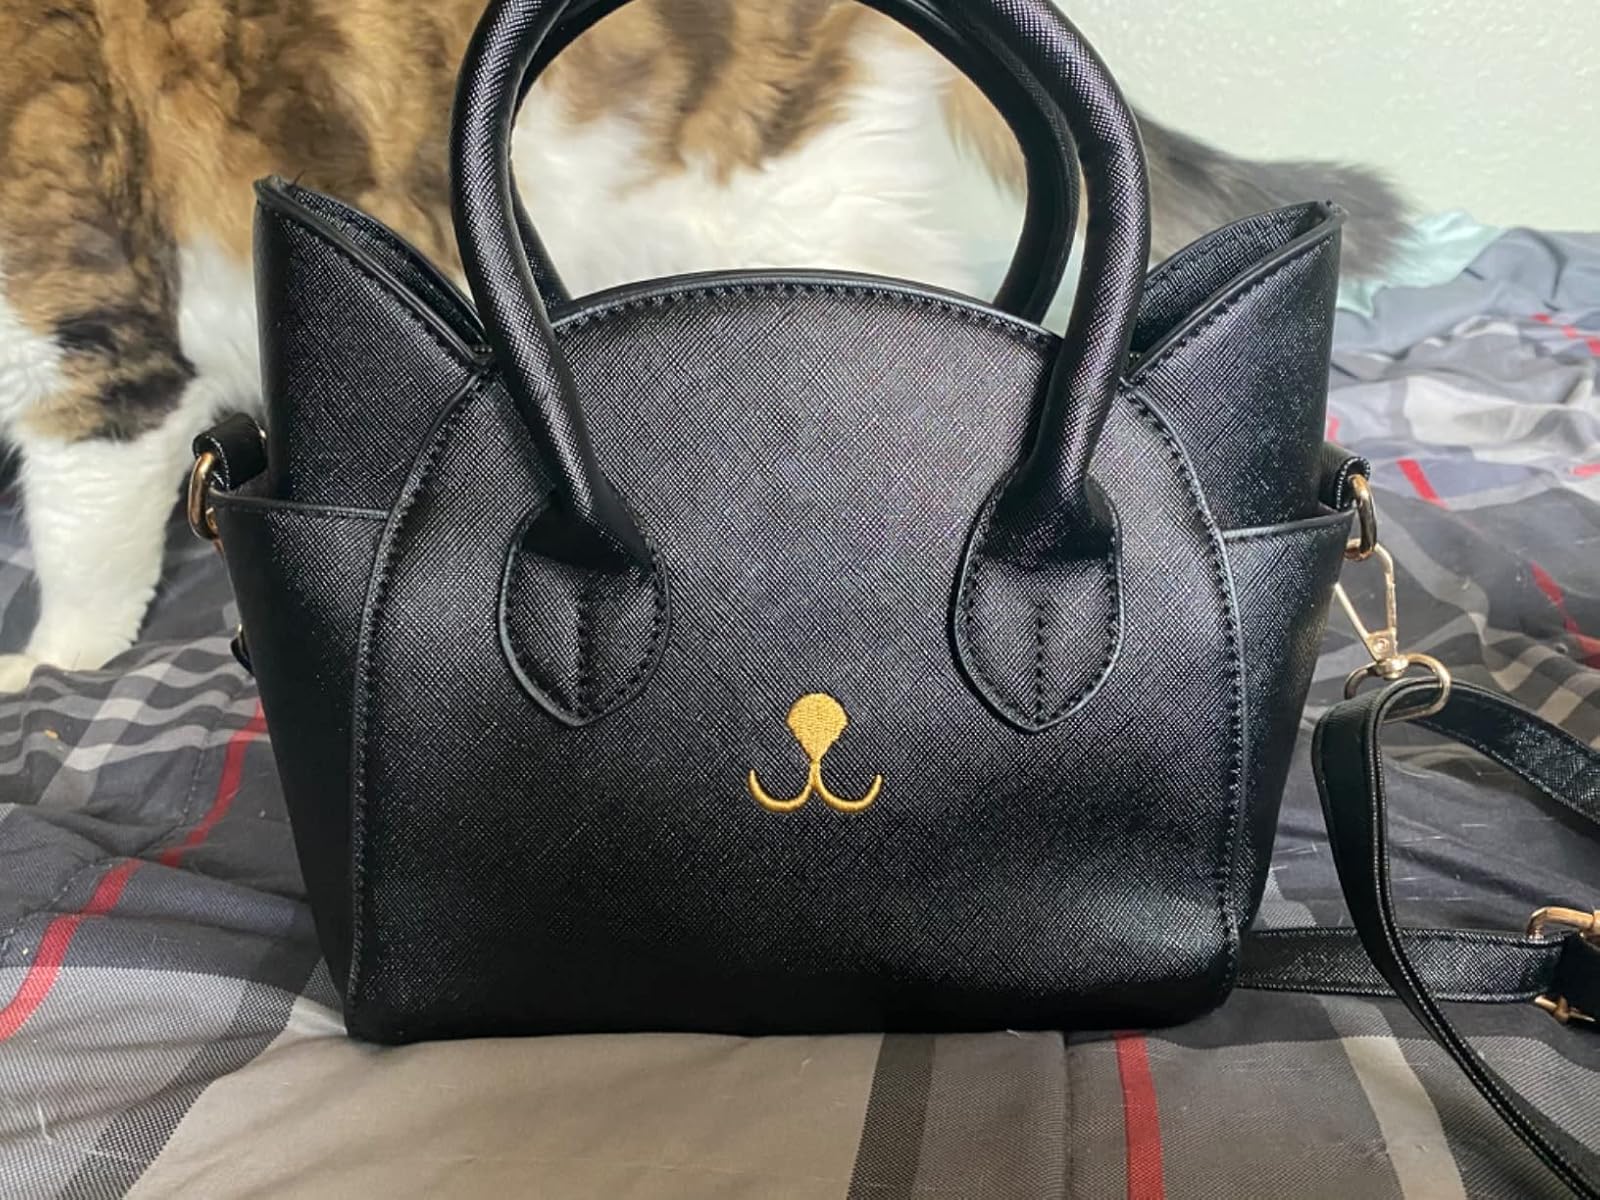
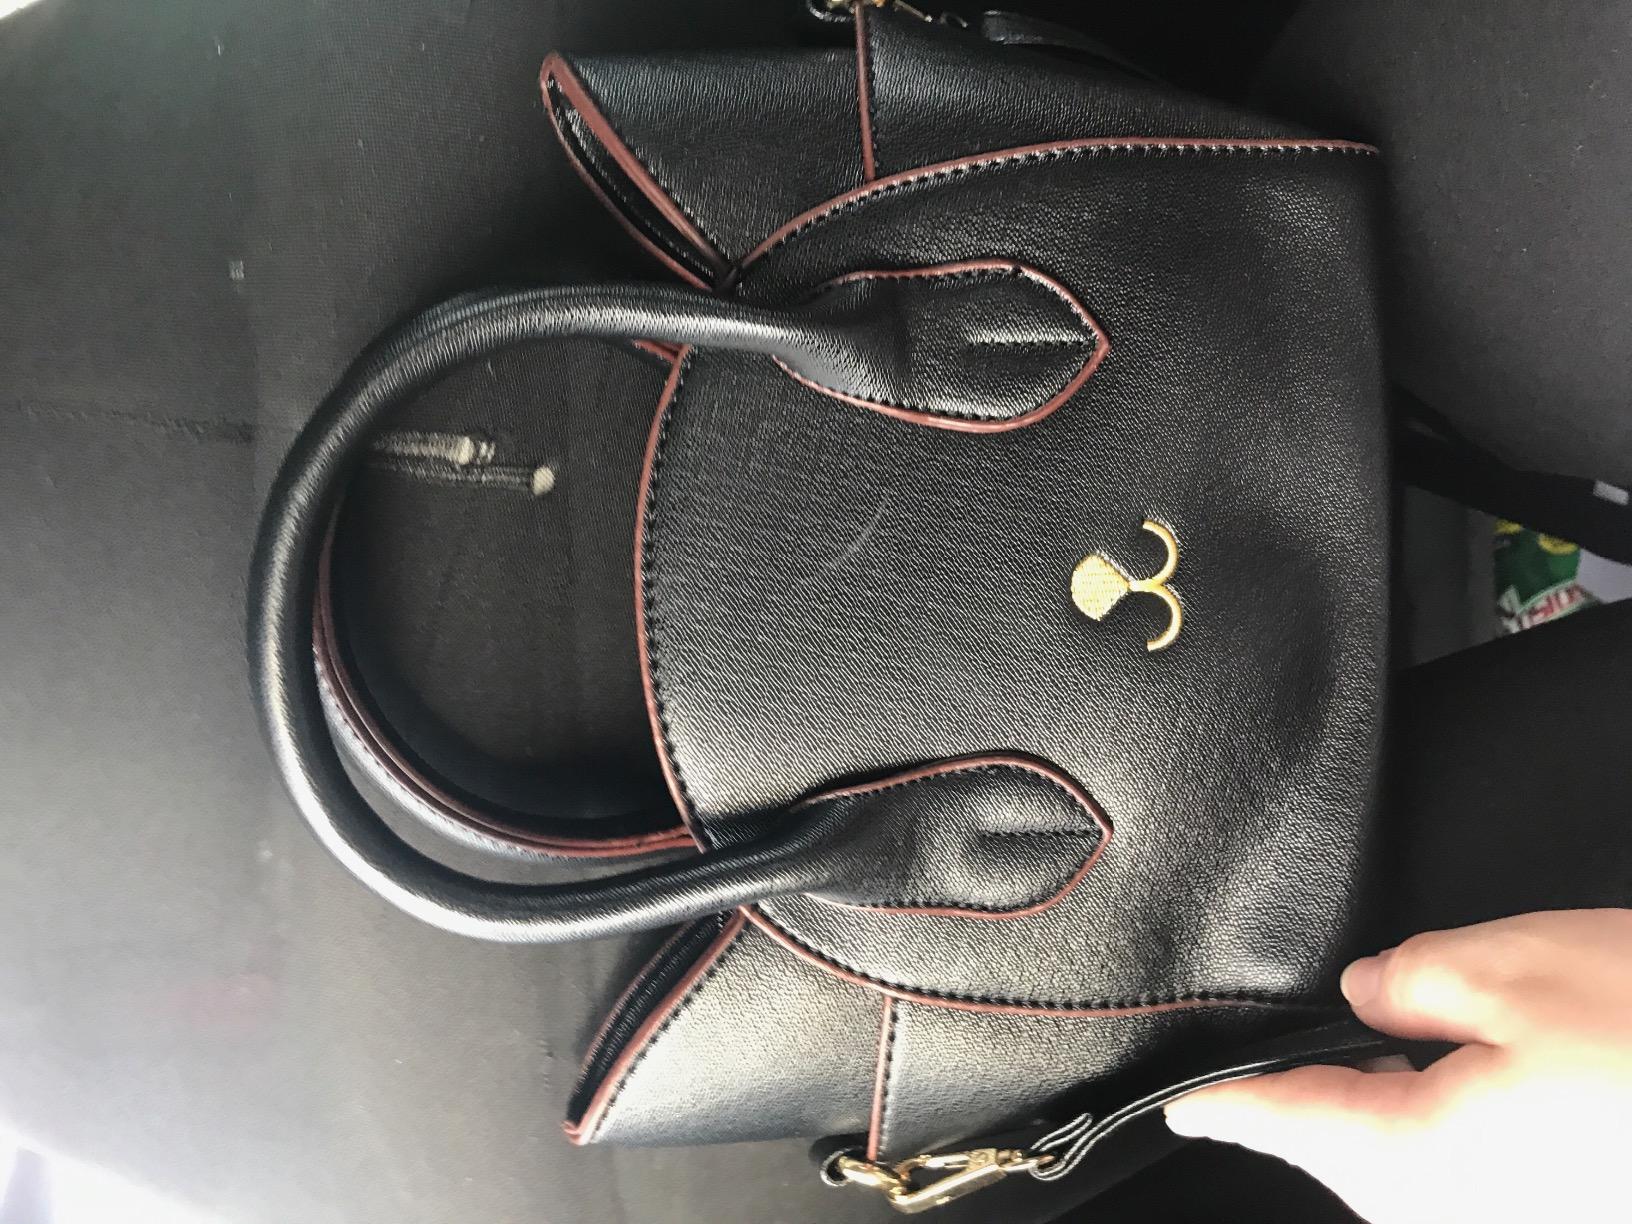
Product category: accessories_handbag
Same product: yes